George Petrie (actor)

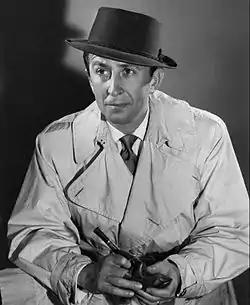
Petrie as the star of "Charlie Wild, Private Detective" on radio, 1950

George O. Petrie (November 16, 1912 – November 16, 1997) was an American radio and television actor.